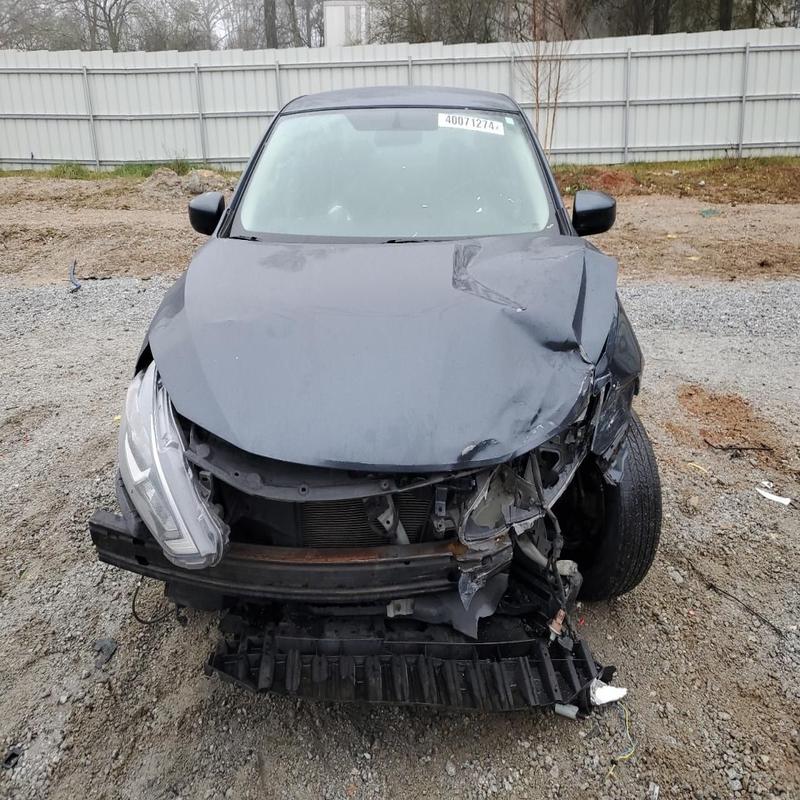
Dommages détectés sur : plaque d'immatriculation avant, pare-choc avant, feu avant gauche, capot, aile avant gauche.
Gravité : majeur